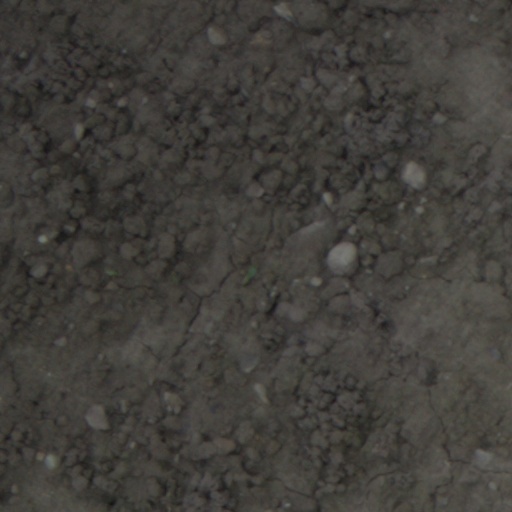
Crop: wheat